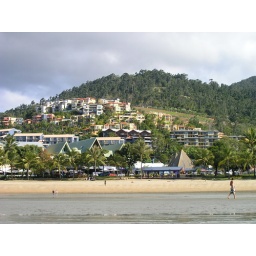
Signs of development in Airlie Beach. Every year more and more condos and houses up the hill